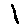
Label: 1